Observation Post Bari Alai

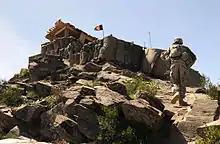
OP Bari Alai

Observation Post (OP) Bari Alai was a joint Afghan and U.S. observation post located in Eastern Afghanistan in Kunar Province. OP Bari Alai was established in the spring of 2009 by TF Raider (6/4 Cavalry, 3rd Brigade, 1st Infantry Division) and built by members of Marine Embedded Training Team 7–4, following increased attacks against U.S. and Afghan National Army (ANA) forces and civilians transiting north and south along the Konar river valley. OP Bari Alai was named after an ANA soldier who was killed in an IED strike just months before the creation of the OP. The OP was also aimed at providing security to the local district center just below the observation outpost.